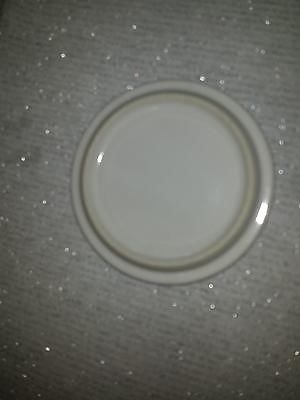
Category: mug